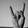
ASL letter: Y